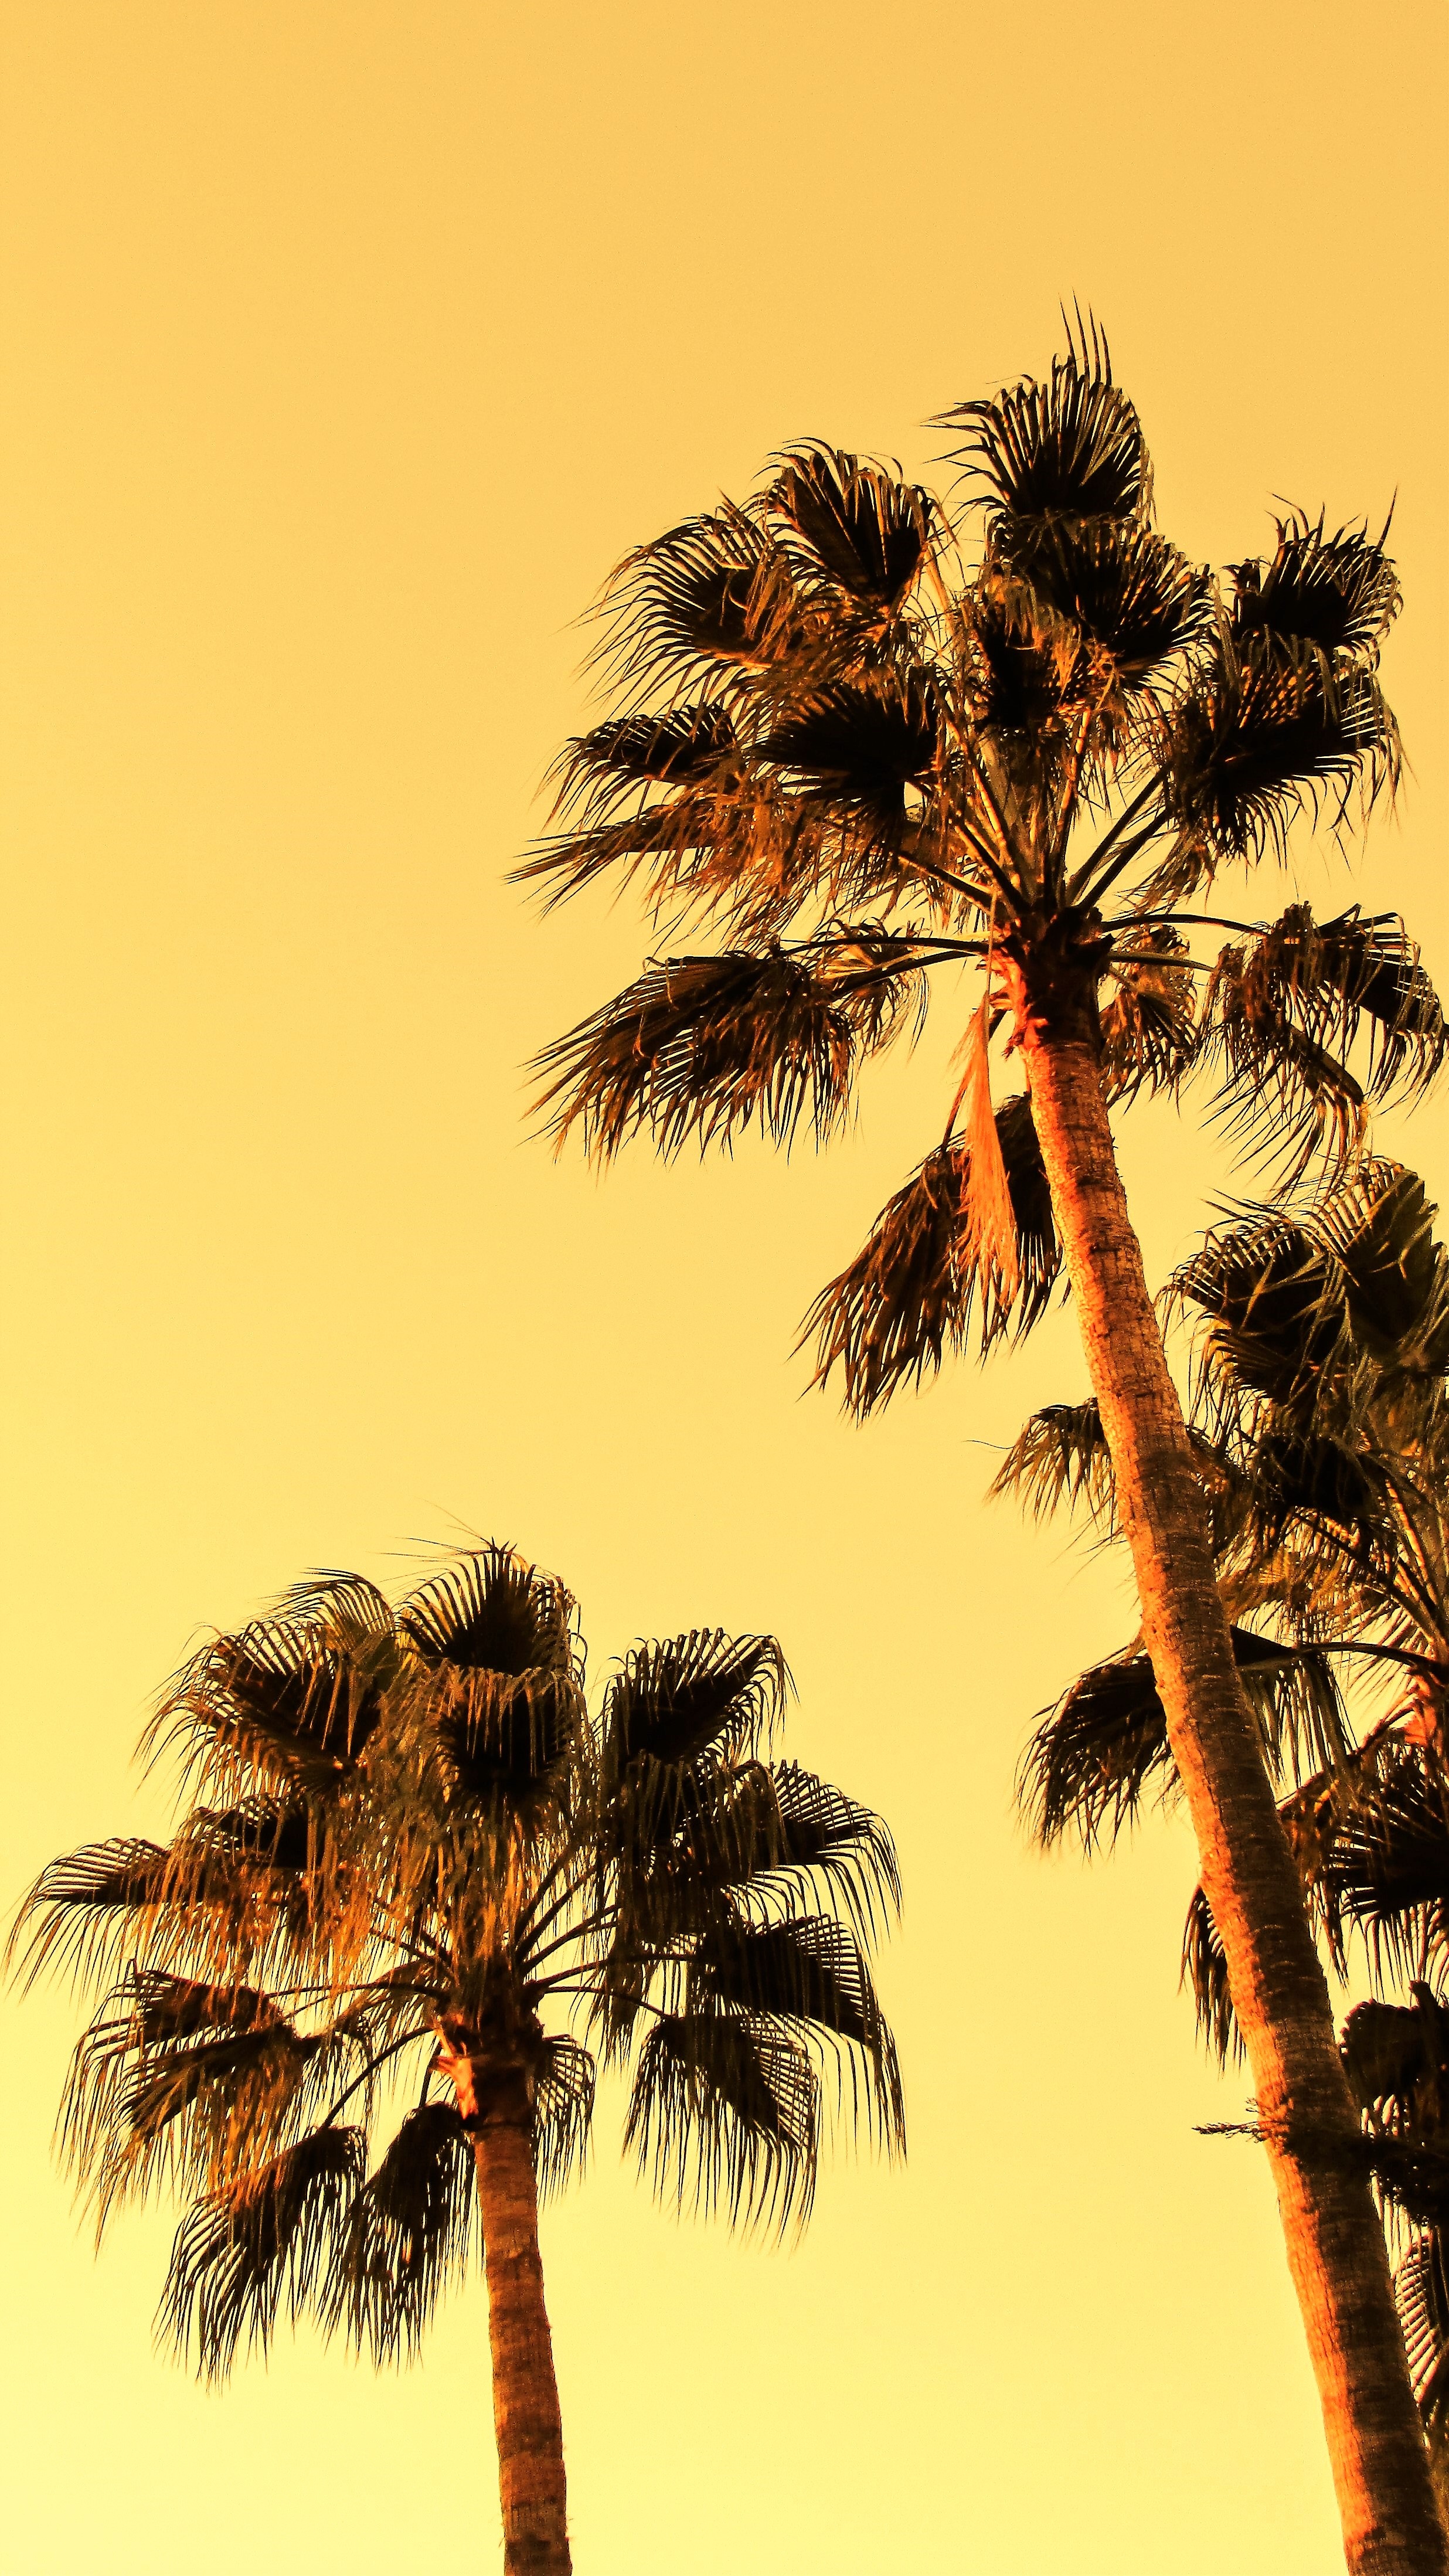
tree, branch, plant, sky, sunset, palm tree, tropical, botany, savanna, exotic, afternoon, flowering plant, woody plant, land plant, arecales, palm family, borassus flabellifer